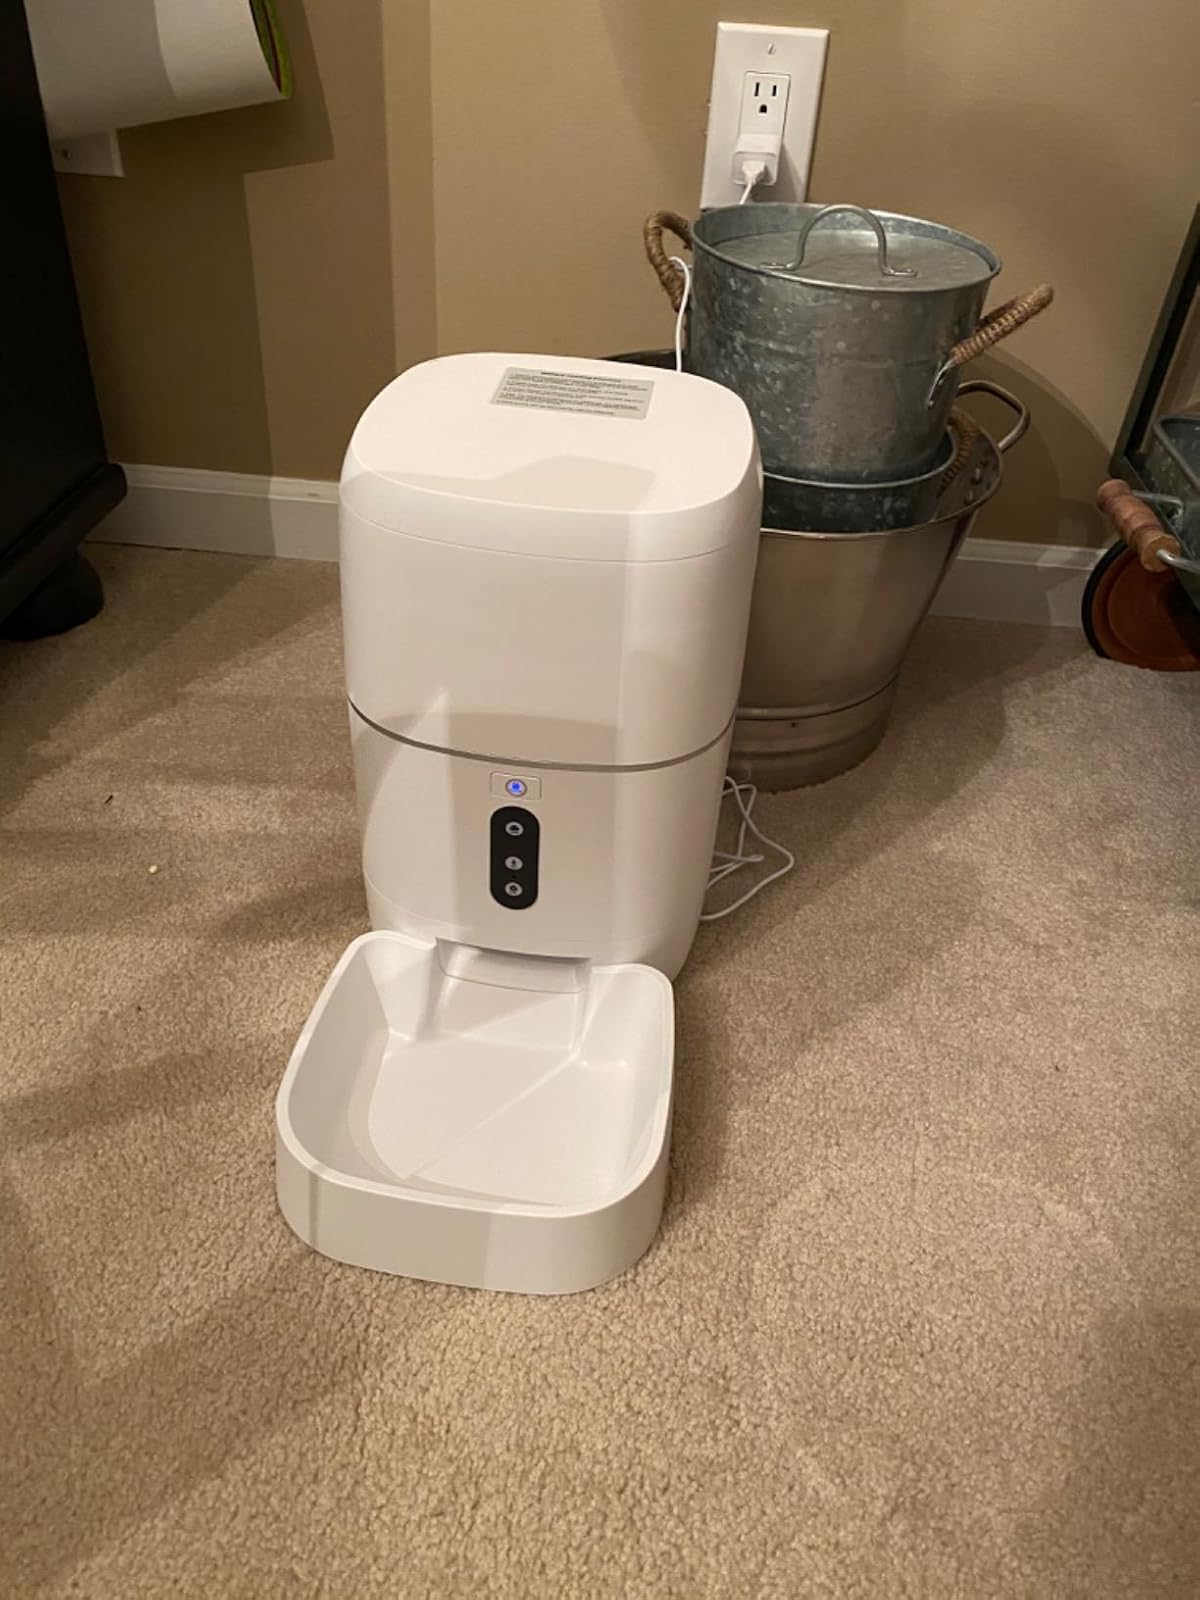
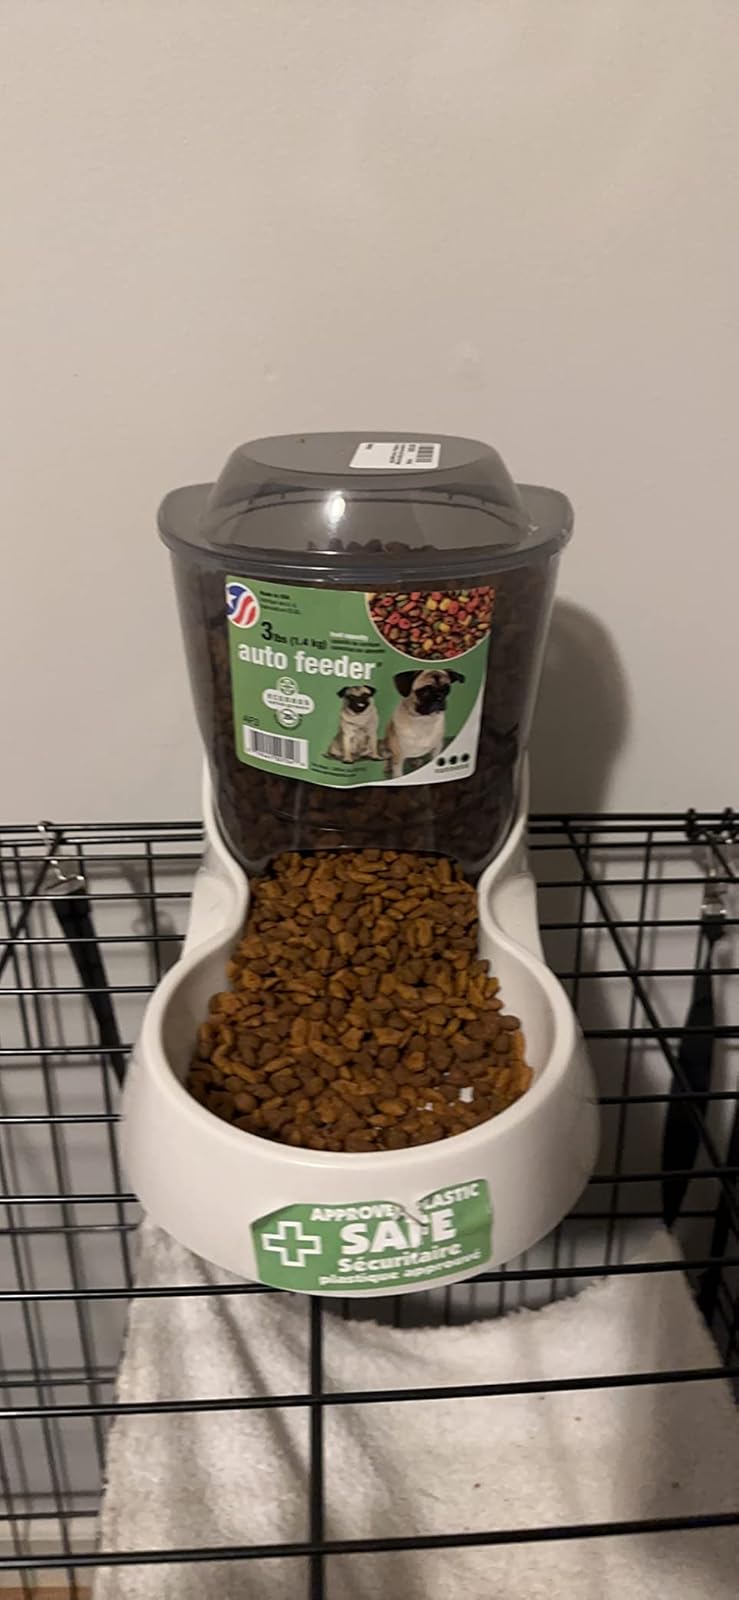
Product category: items_feeder
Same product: no